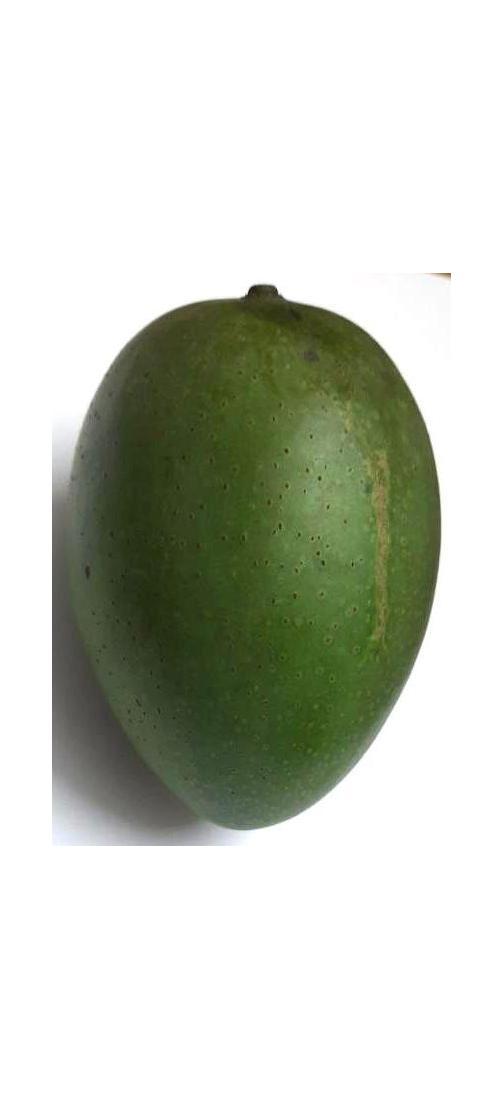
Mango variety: Ashshina Zhinuk